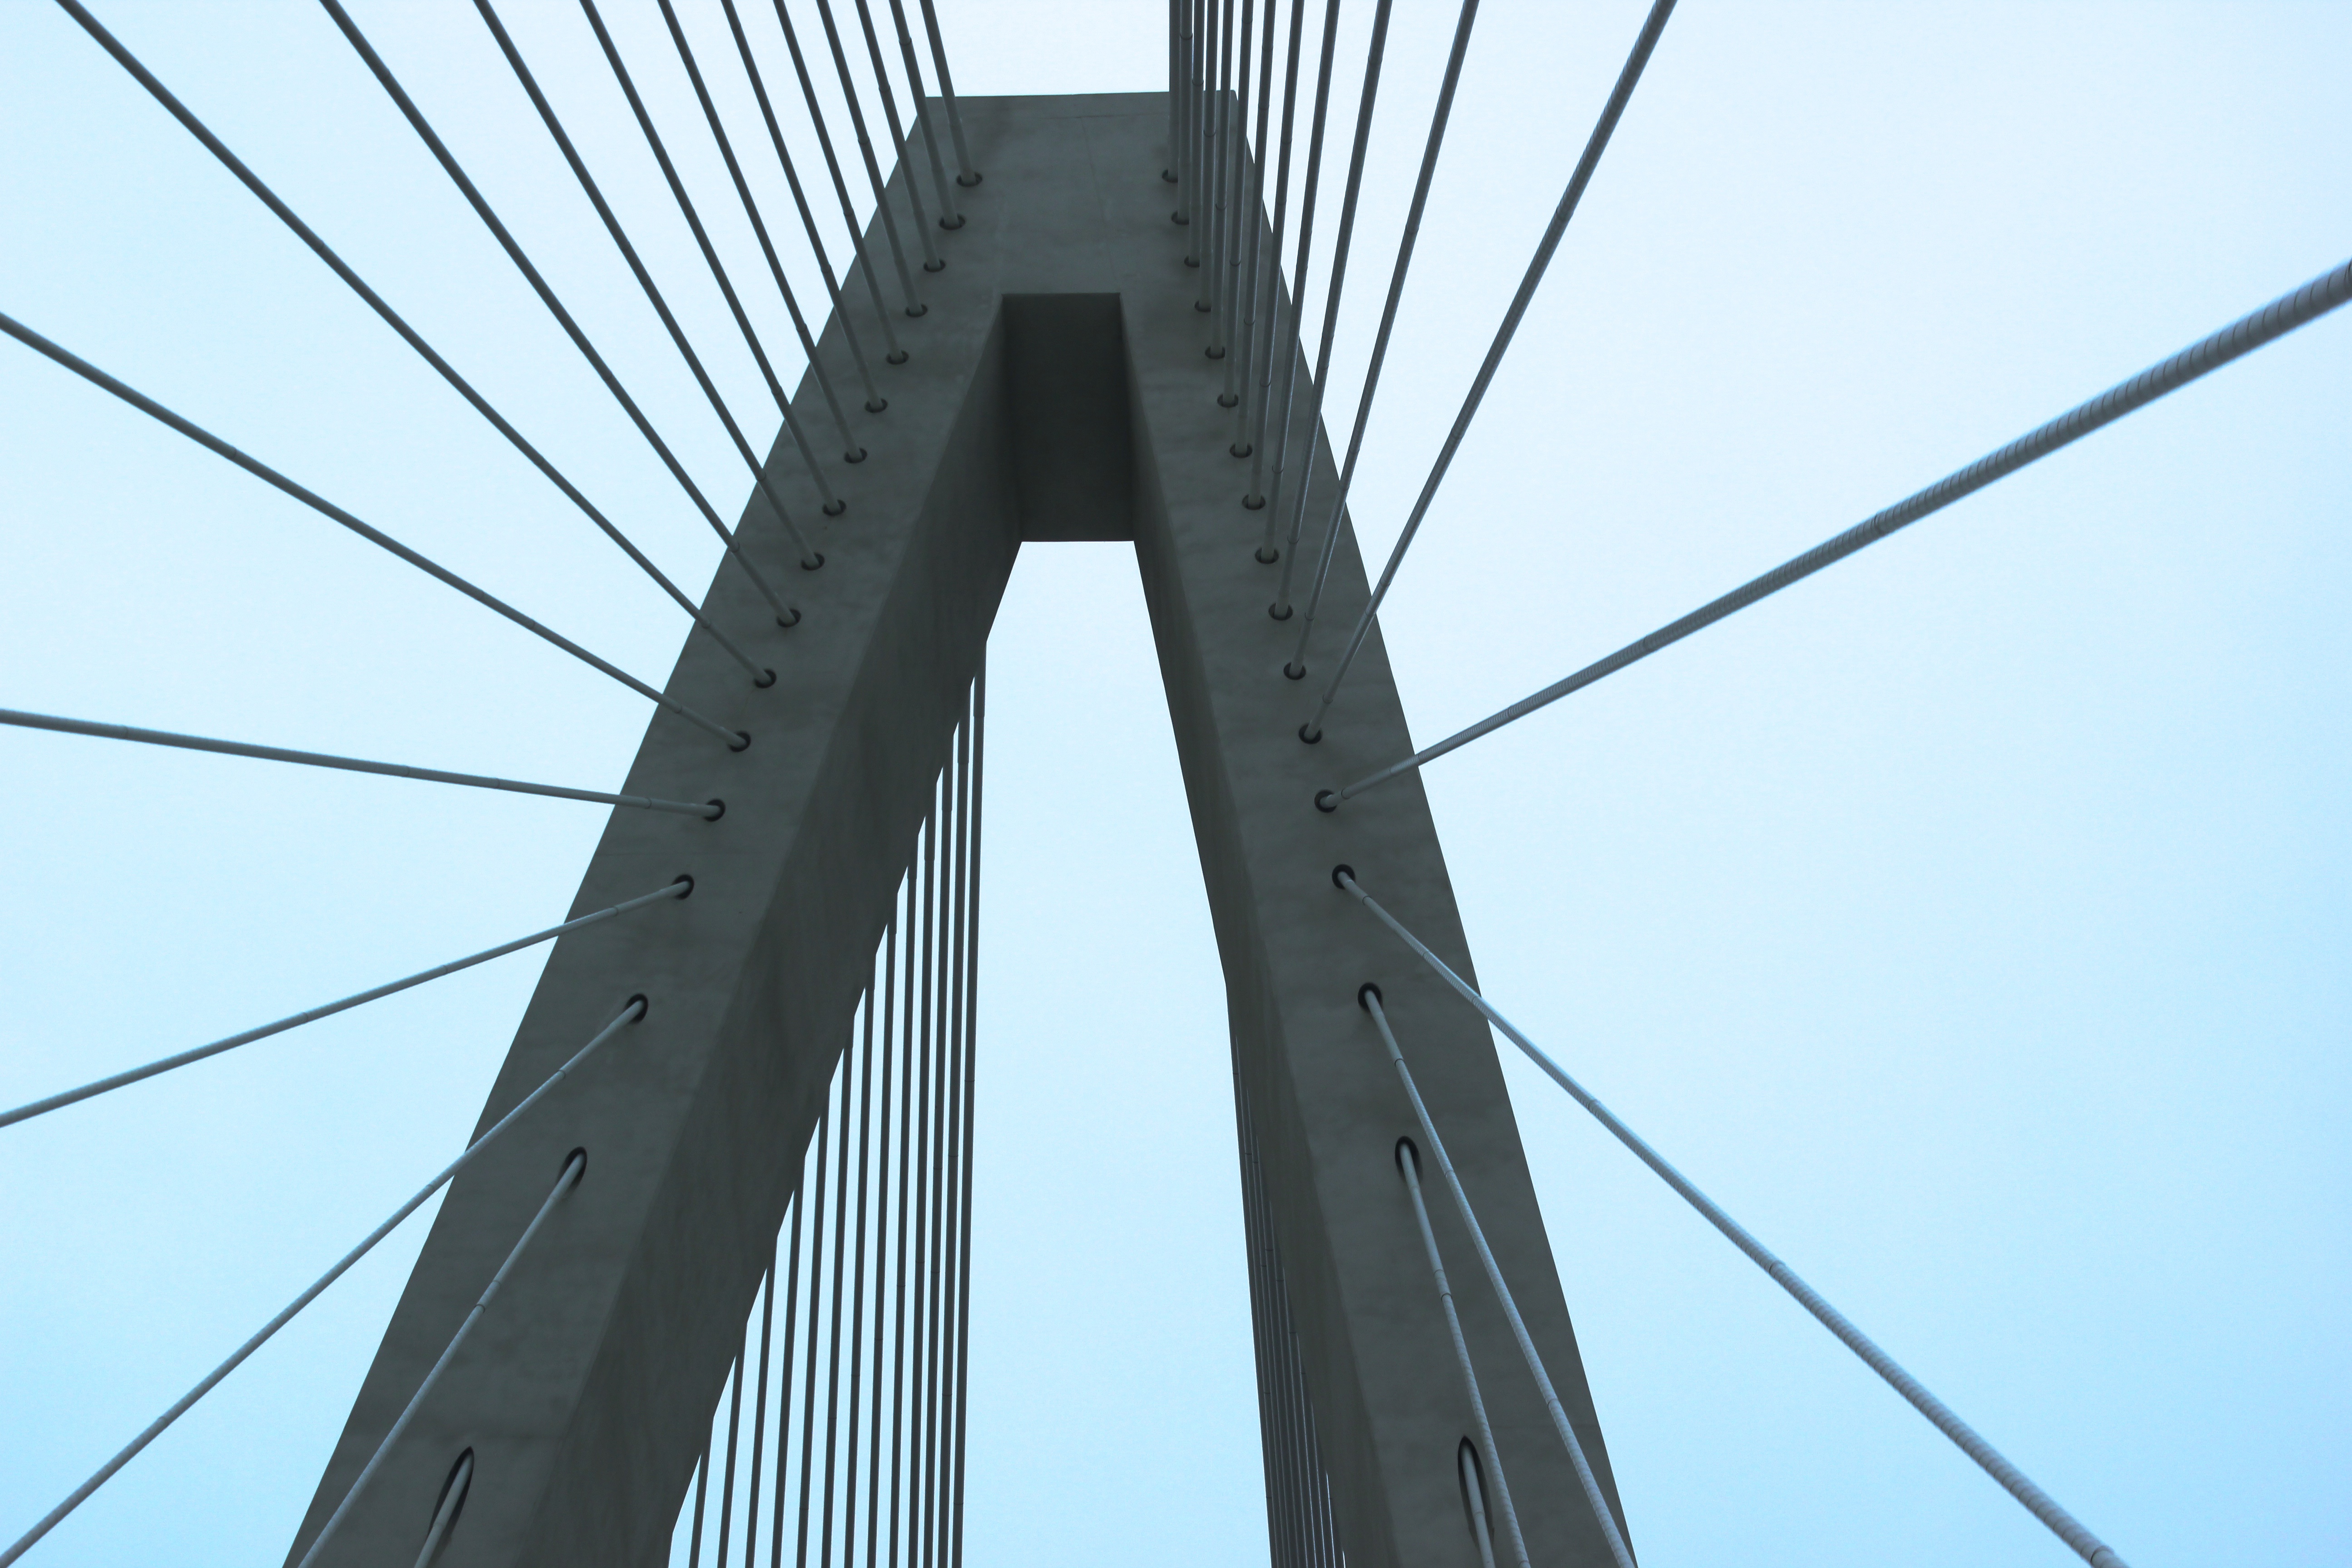
bridge, skyscraper, line, mast, cable stayed bridge, nonbuilding structure